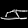
Label: Sandal